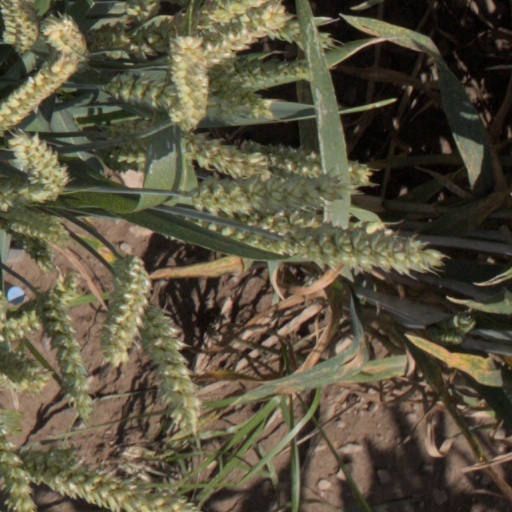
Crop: wheat